Old Shelby County Courthouse

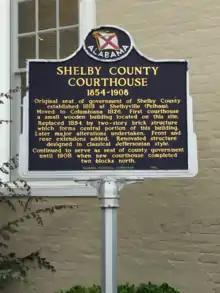
Shelby County Courthouse Historical Marker

In 1826, Columbiana, Alabama won an election against Montevallo, Alabama to house the courthouse. The people of Columbiana threw a huge celebration which involved the destruction of a tree sitting in the very spot they planned to move and build the courthouse. To destroy the tree, gunpowder was packed into holes that had been drilled into the tree. Once ignited, the blast was said to have been heard for miles. The wood building which was built following this celebration no longer stands and was replaced with the Old Shelby County Courthouse in 1854.